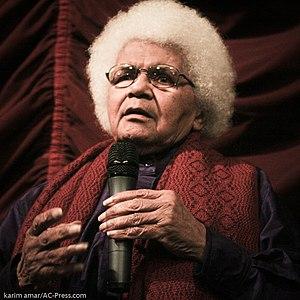
Sarah Maldoror, cinéaste française d'origine guadeloupéenne, réalisatrice et une des figures de proue du cinéma africain et du cinéma antillais.
Sarah Maldoror est une cinéaste et réalisatrice française, née le 19 juillet 1929 à Condom et morte le 13 avril 2020 à Saint-Denis.